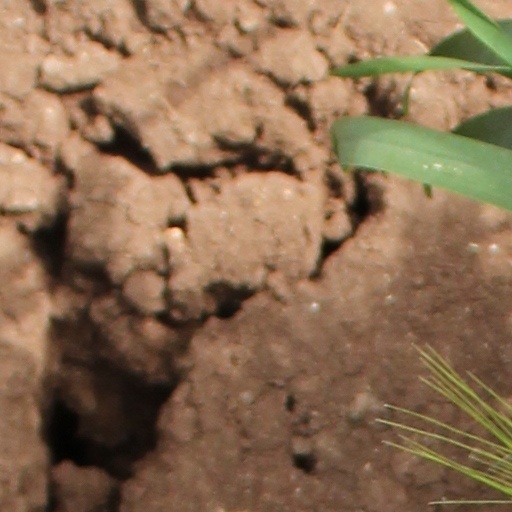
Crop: wheat